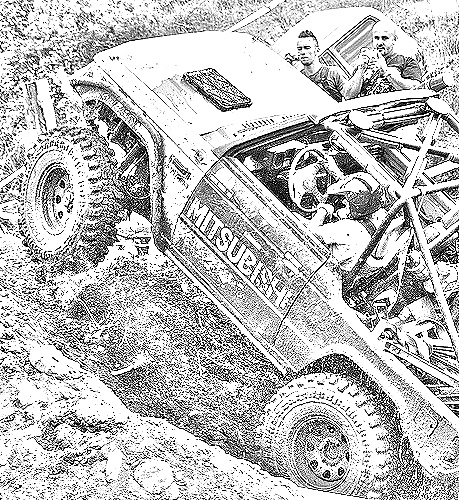
Portrait style: Sketch Portrait